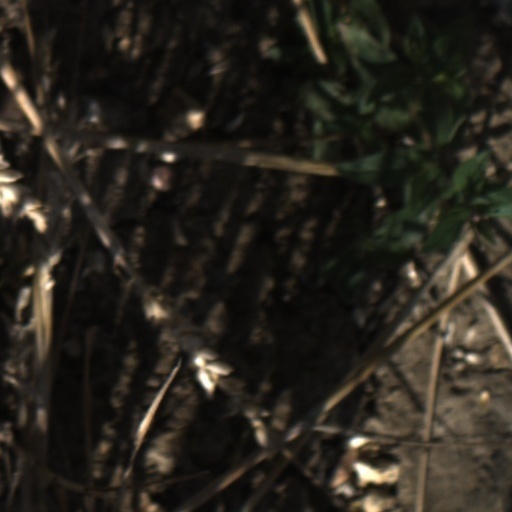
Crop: wheat